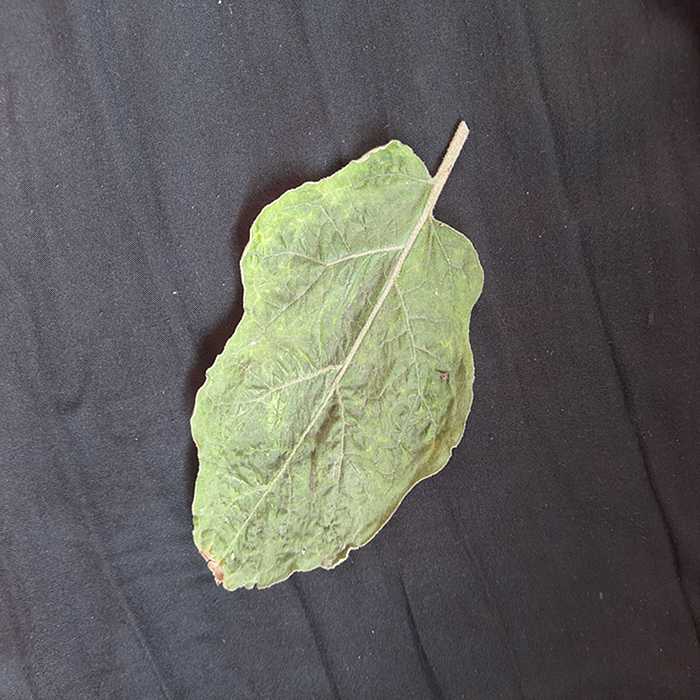
Plant: Eggplant
Label: Eggplant begomovirus